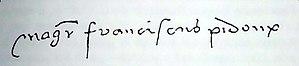
Magister Franciscus Pidoux, signature sur le brevet d'agrégation de médecine, daté du 31 janvier 1541 (archives de la famille Pidoux de la Maduère)
La famille Pidoux est une famille noble française éteinte originaire du Poitou. Elle est connue dès le début du XVᵉ siècle et sa filiation prouvée remonte à 1497, avec Gabriel Pidoux, sieur de la Fouchière, procureur fiscal de la sénéchaussée de Saint-Loup-sur-Thouet.
François Pidoux, Écuyer, seigneur de la Maduère, est un médecin français du XVIᵉ siècle, conseiller médecin de trois rois successifs : Henri II, François II et Charles IX.